South Molton Street

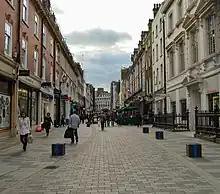
South Molton Street in 2014, facing towards Oxford Street

South Molton Street is a street in Mayfair, London, that runs from Oxford Street to Brook Street. Bond Street Underground station is at the north end of the street.